Willie and Martin handcart companies

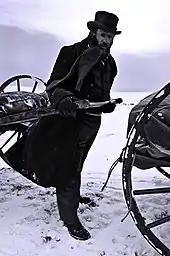
Dramatization of man pulling handcart through snow

On October 4, the Richards party reached Salt Lake City and conferred with Brigham Young and other church leaders. The next morning the church held a general conference, where Young and the other speakers called on church members to provide wagons, mules, supplies, and teamsters for a rescue mission. On the morning of October 7, the first rescue party left Salt Lake City with 16 wagon-loads of food and supplies, pulled by four-mule teams with 27 young men serving as teamsters and rescuers. Throughout October more wagon trains were assembled, and by the end of the month 250 relief wagons were sent.